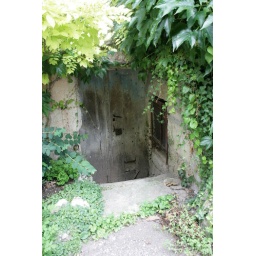
an old door that seems to have been blue once upon a time